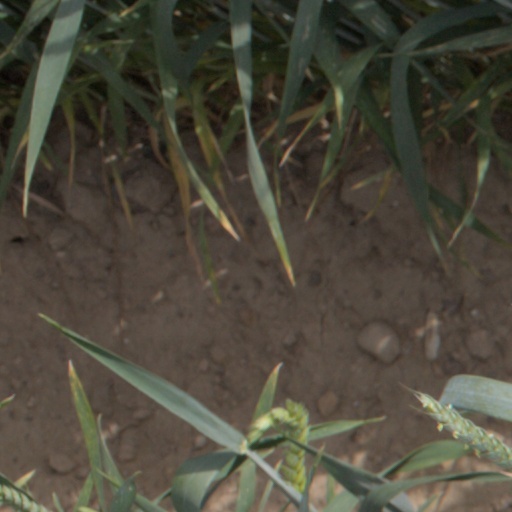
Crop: wheat